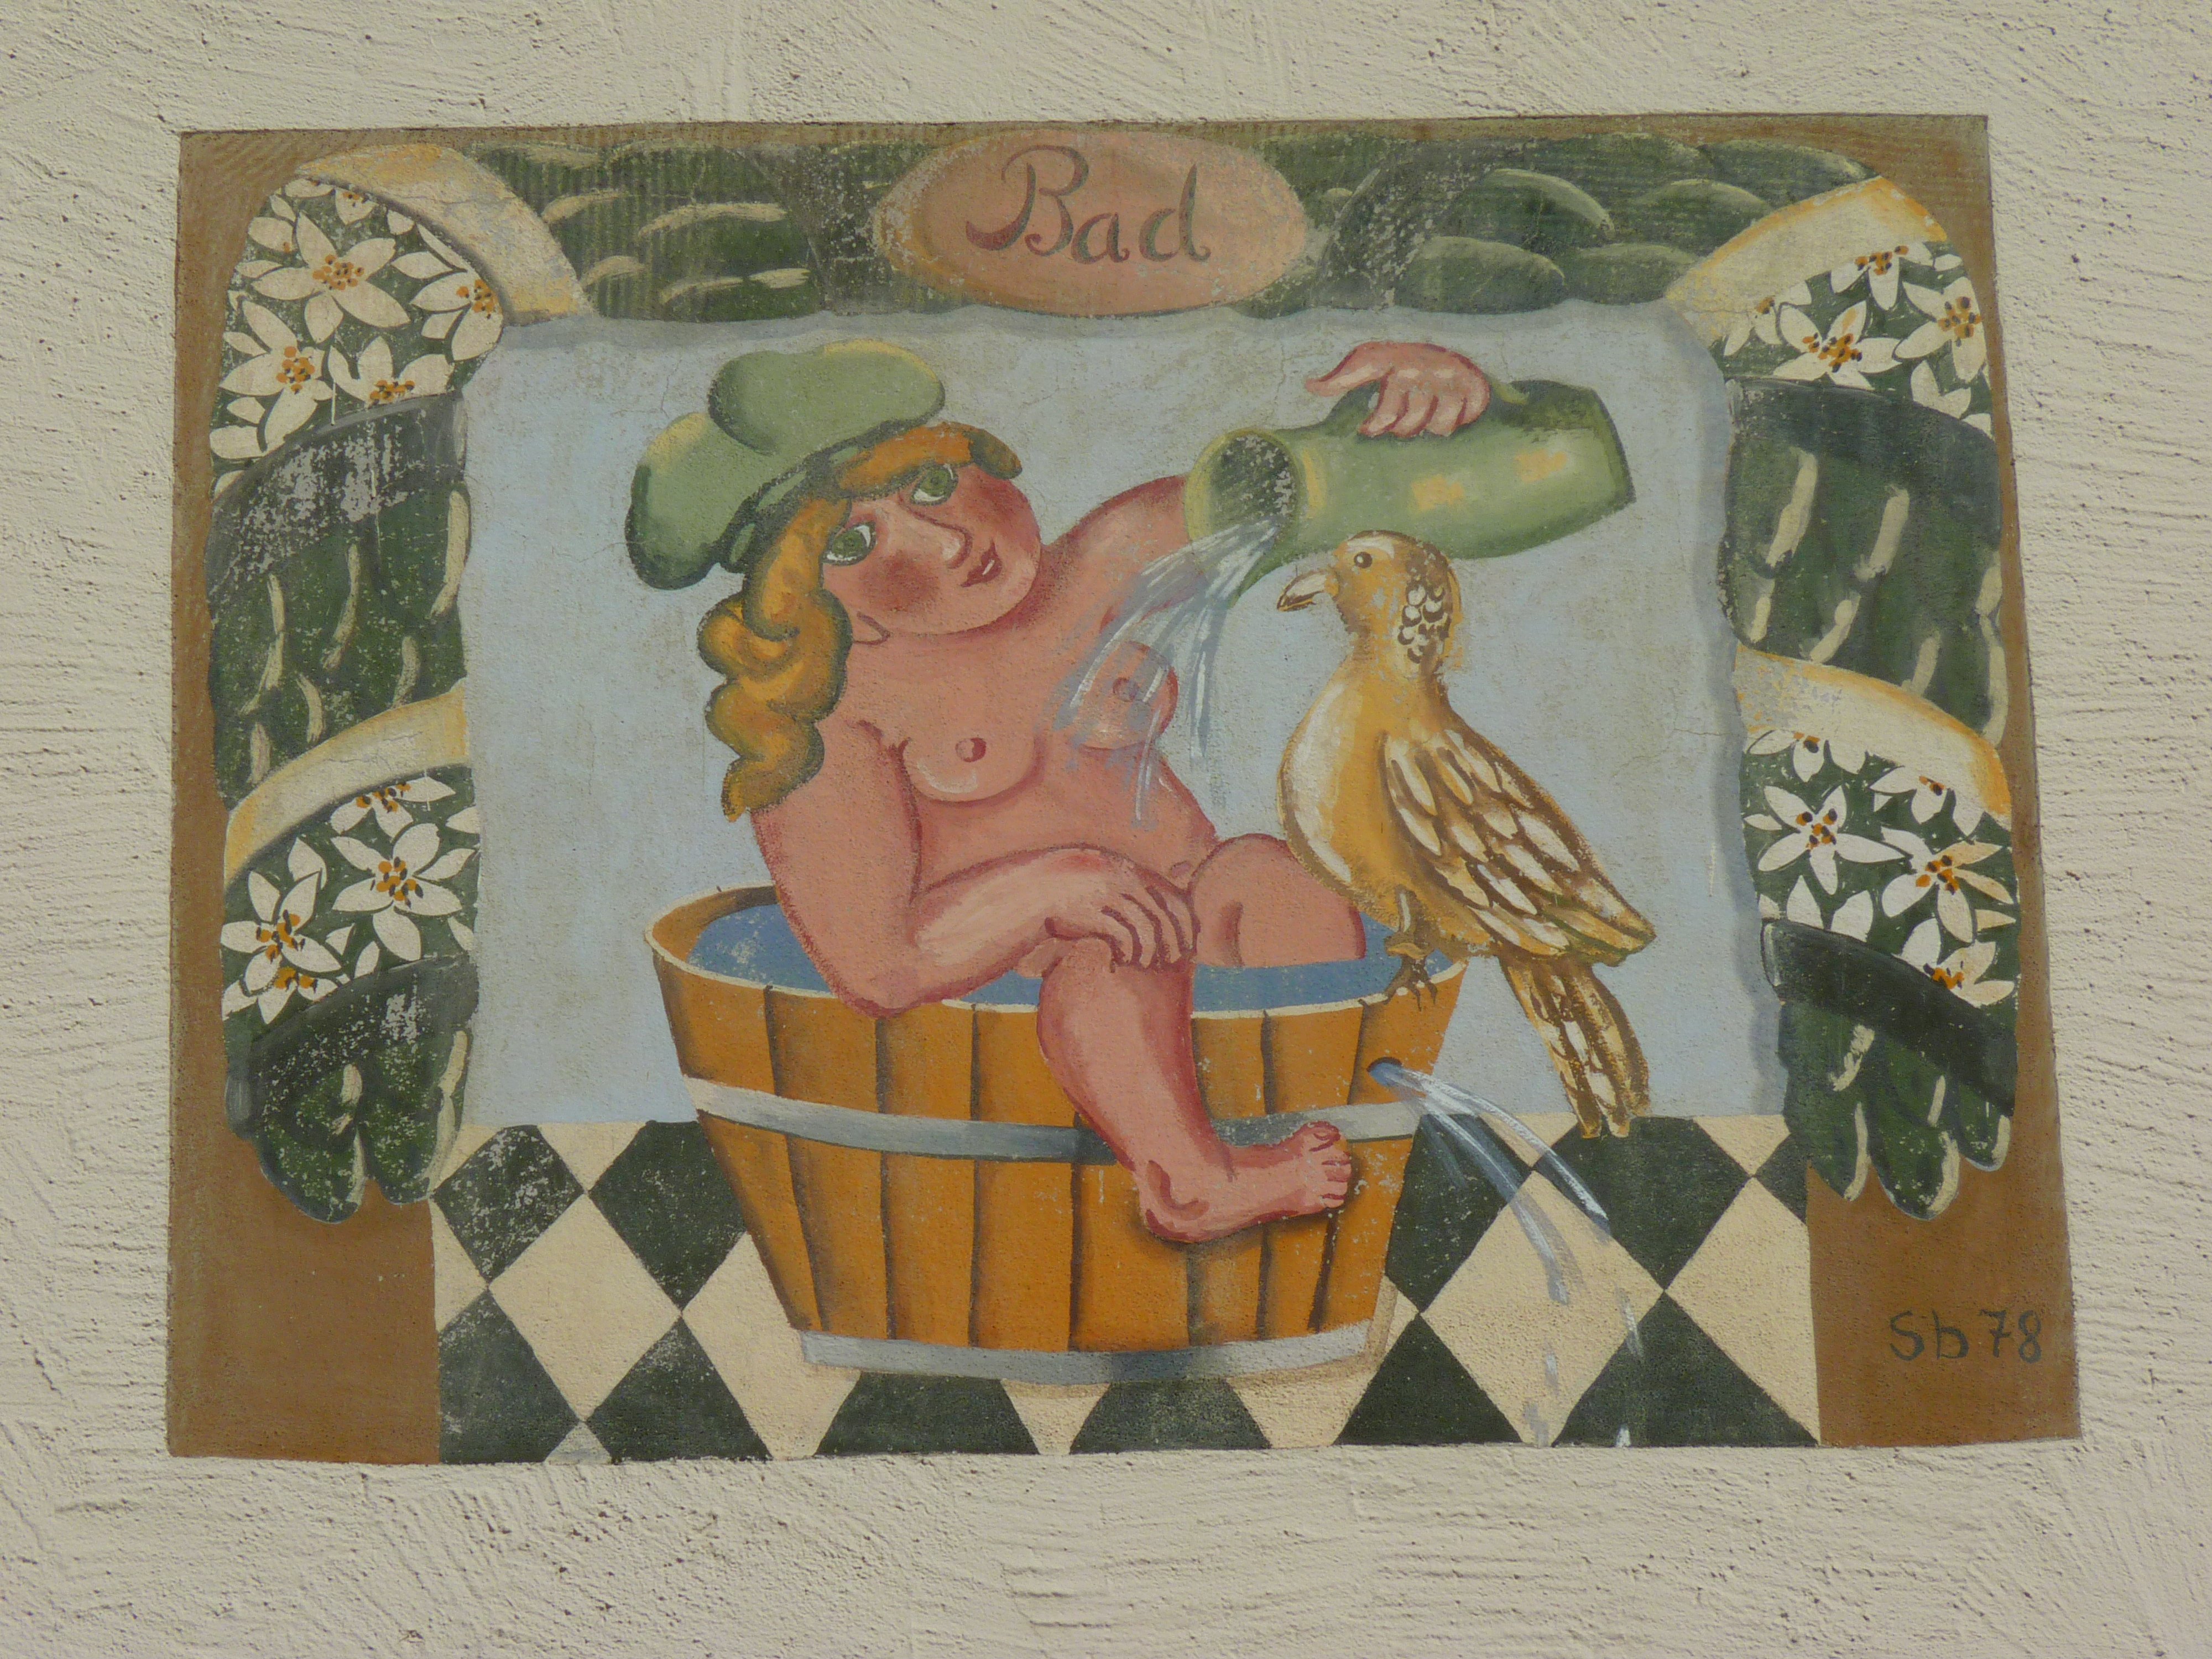
woman, facade, painting, art, sketch, drawing, illustration, mural, modern art, hot tub